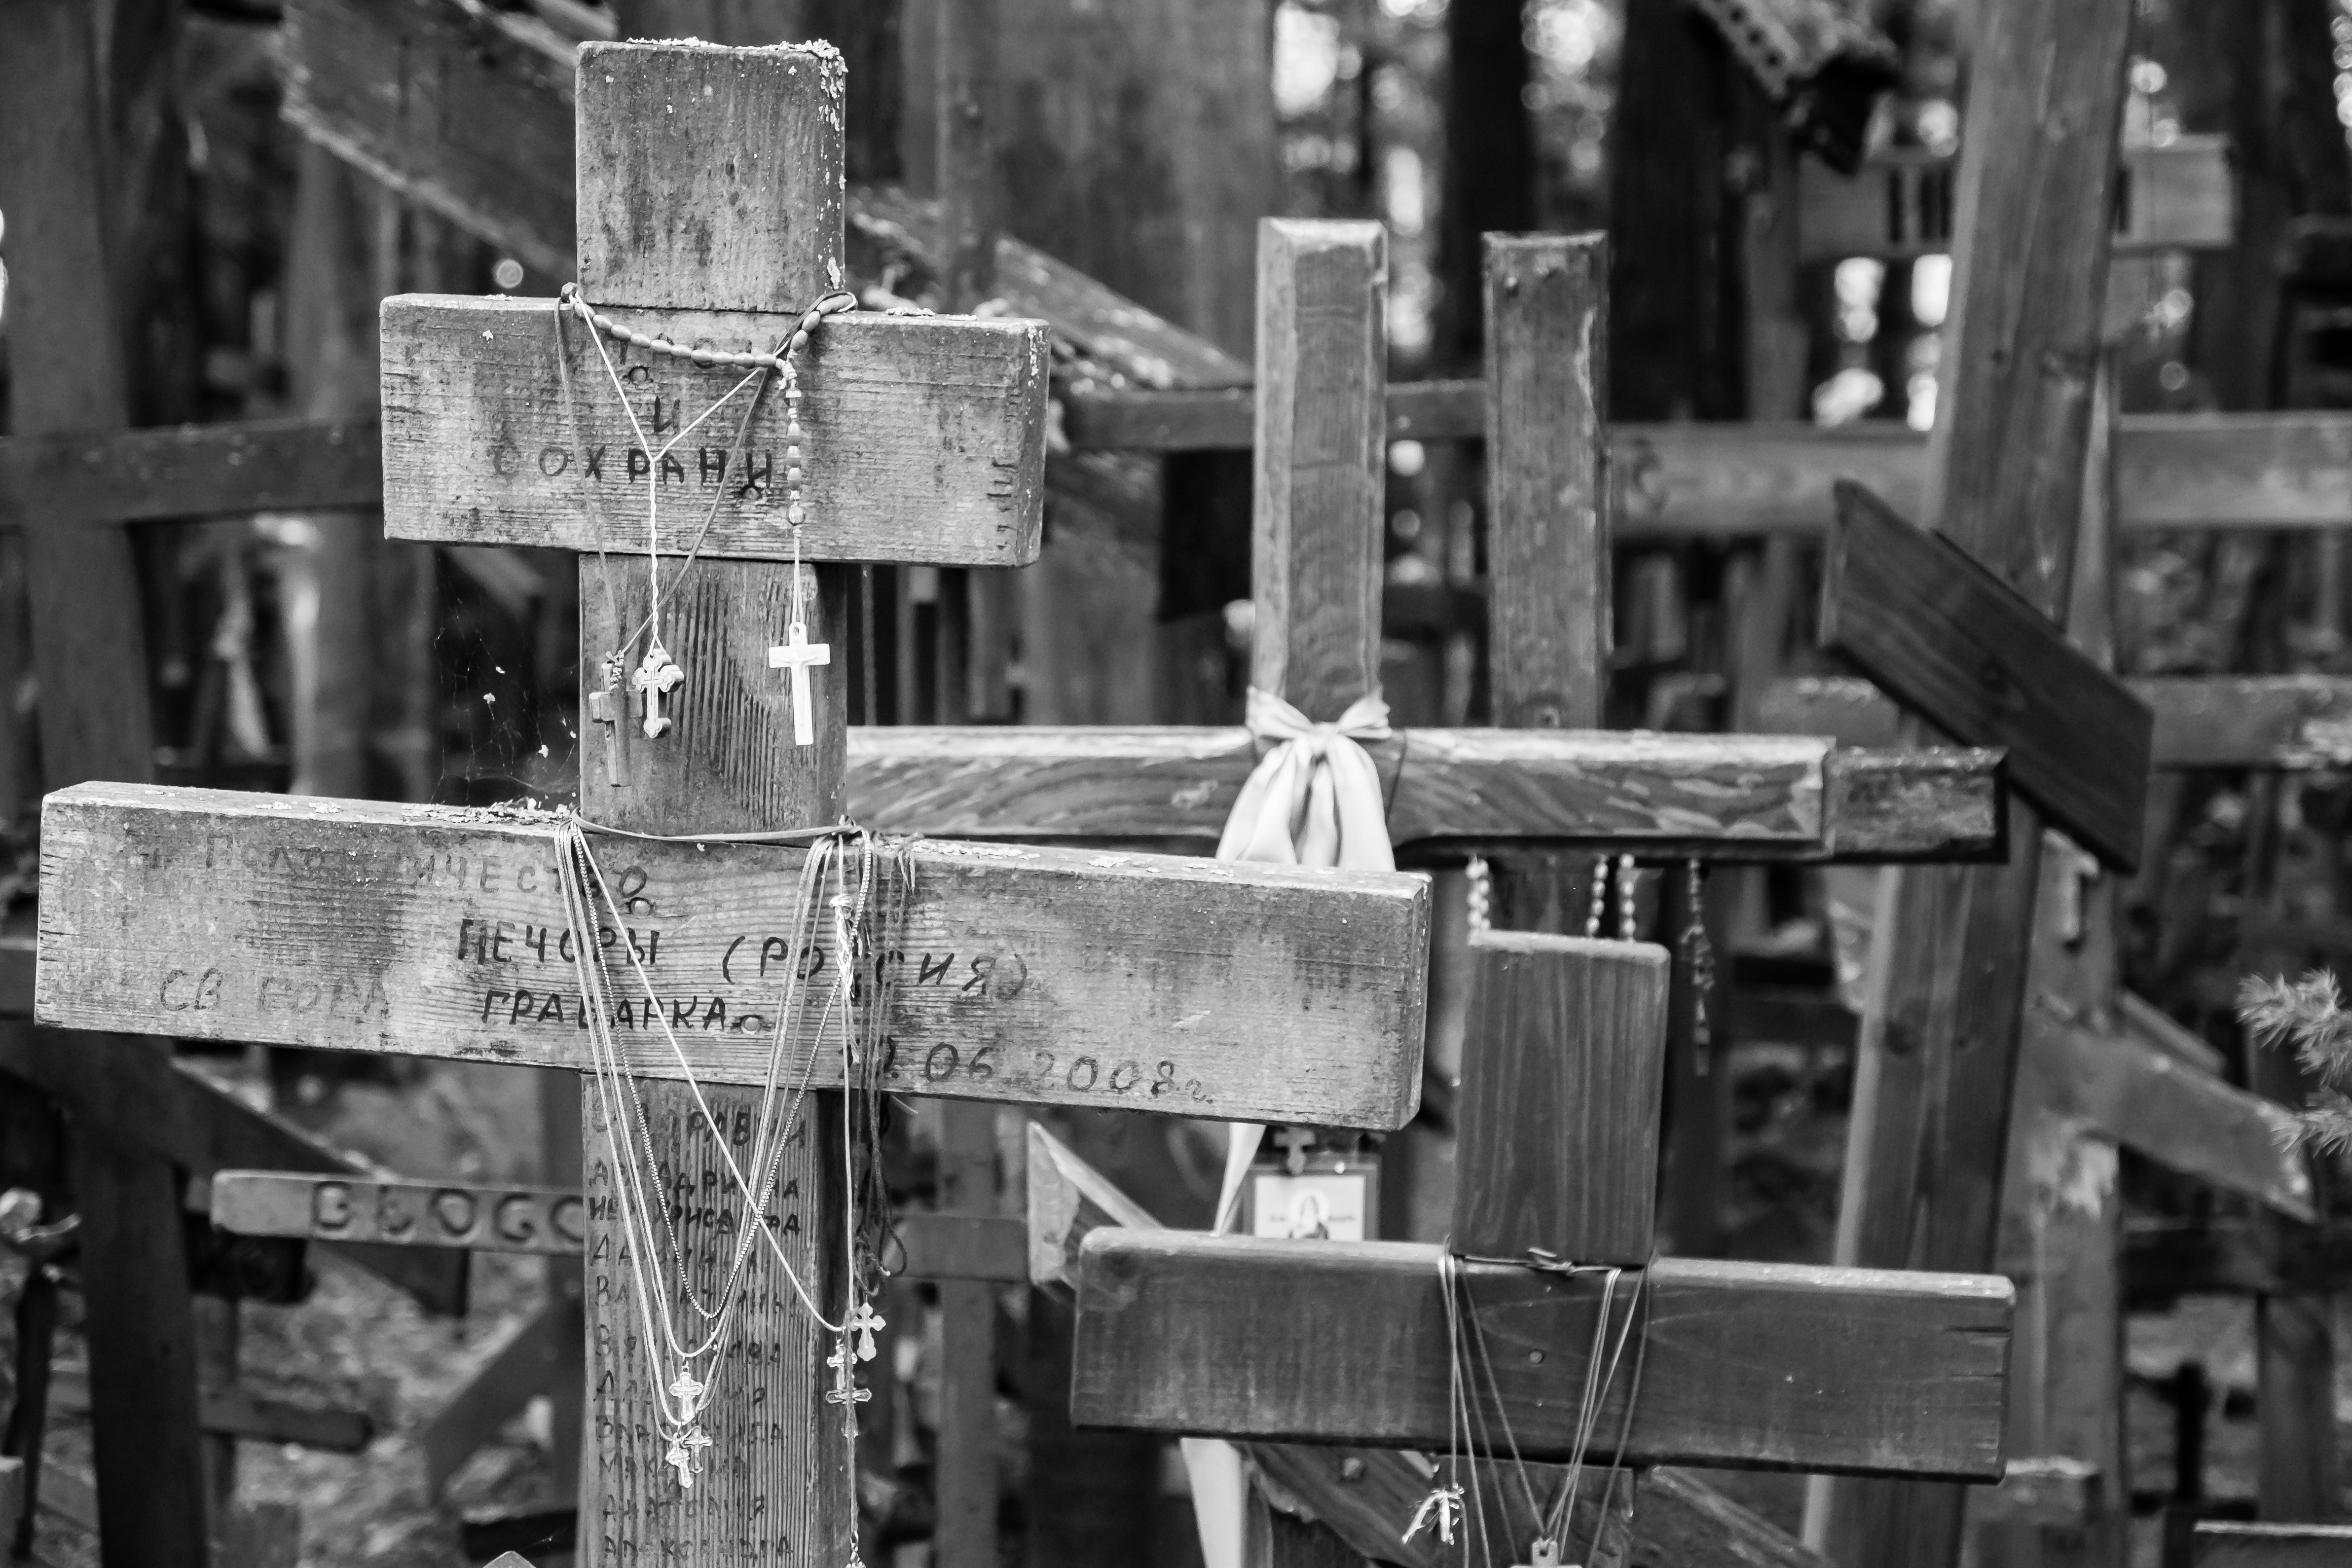
white, monochrome photography, black and white, monochrome, photography, wood, cross, stock photography, style, still life photography